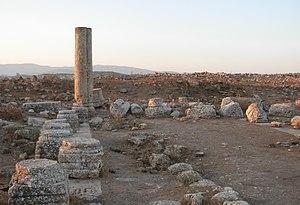
Hurvat Amudim ou Sde Amudim était un village antique, aujourd'hui un site archéologique située au sud-est de la vallée de Beit Netofa, en Israël, sur le bord est de l'autoroute 65 entre l'échangeur Golani et le croisement Kadarim.